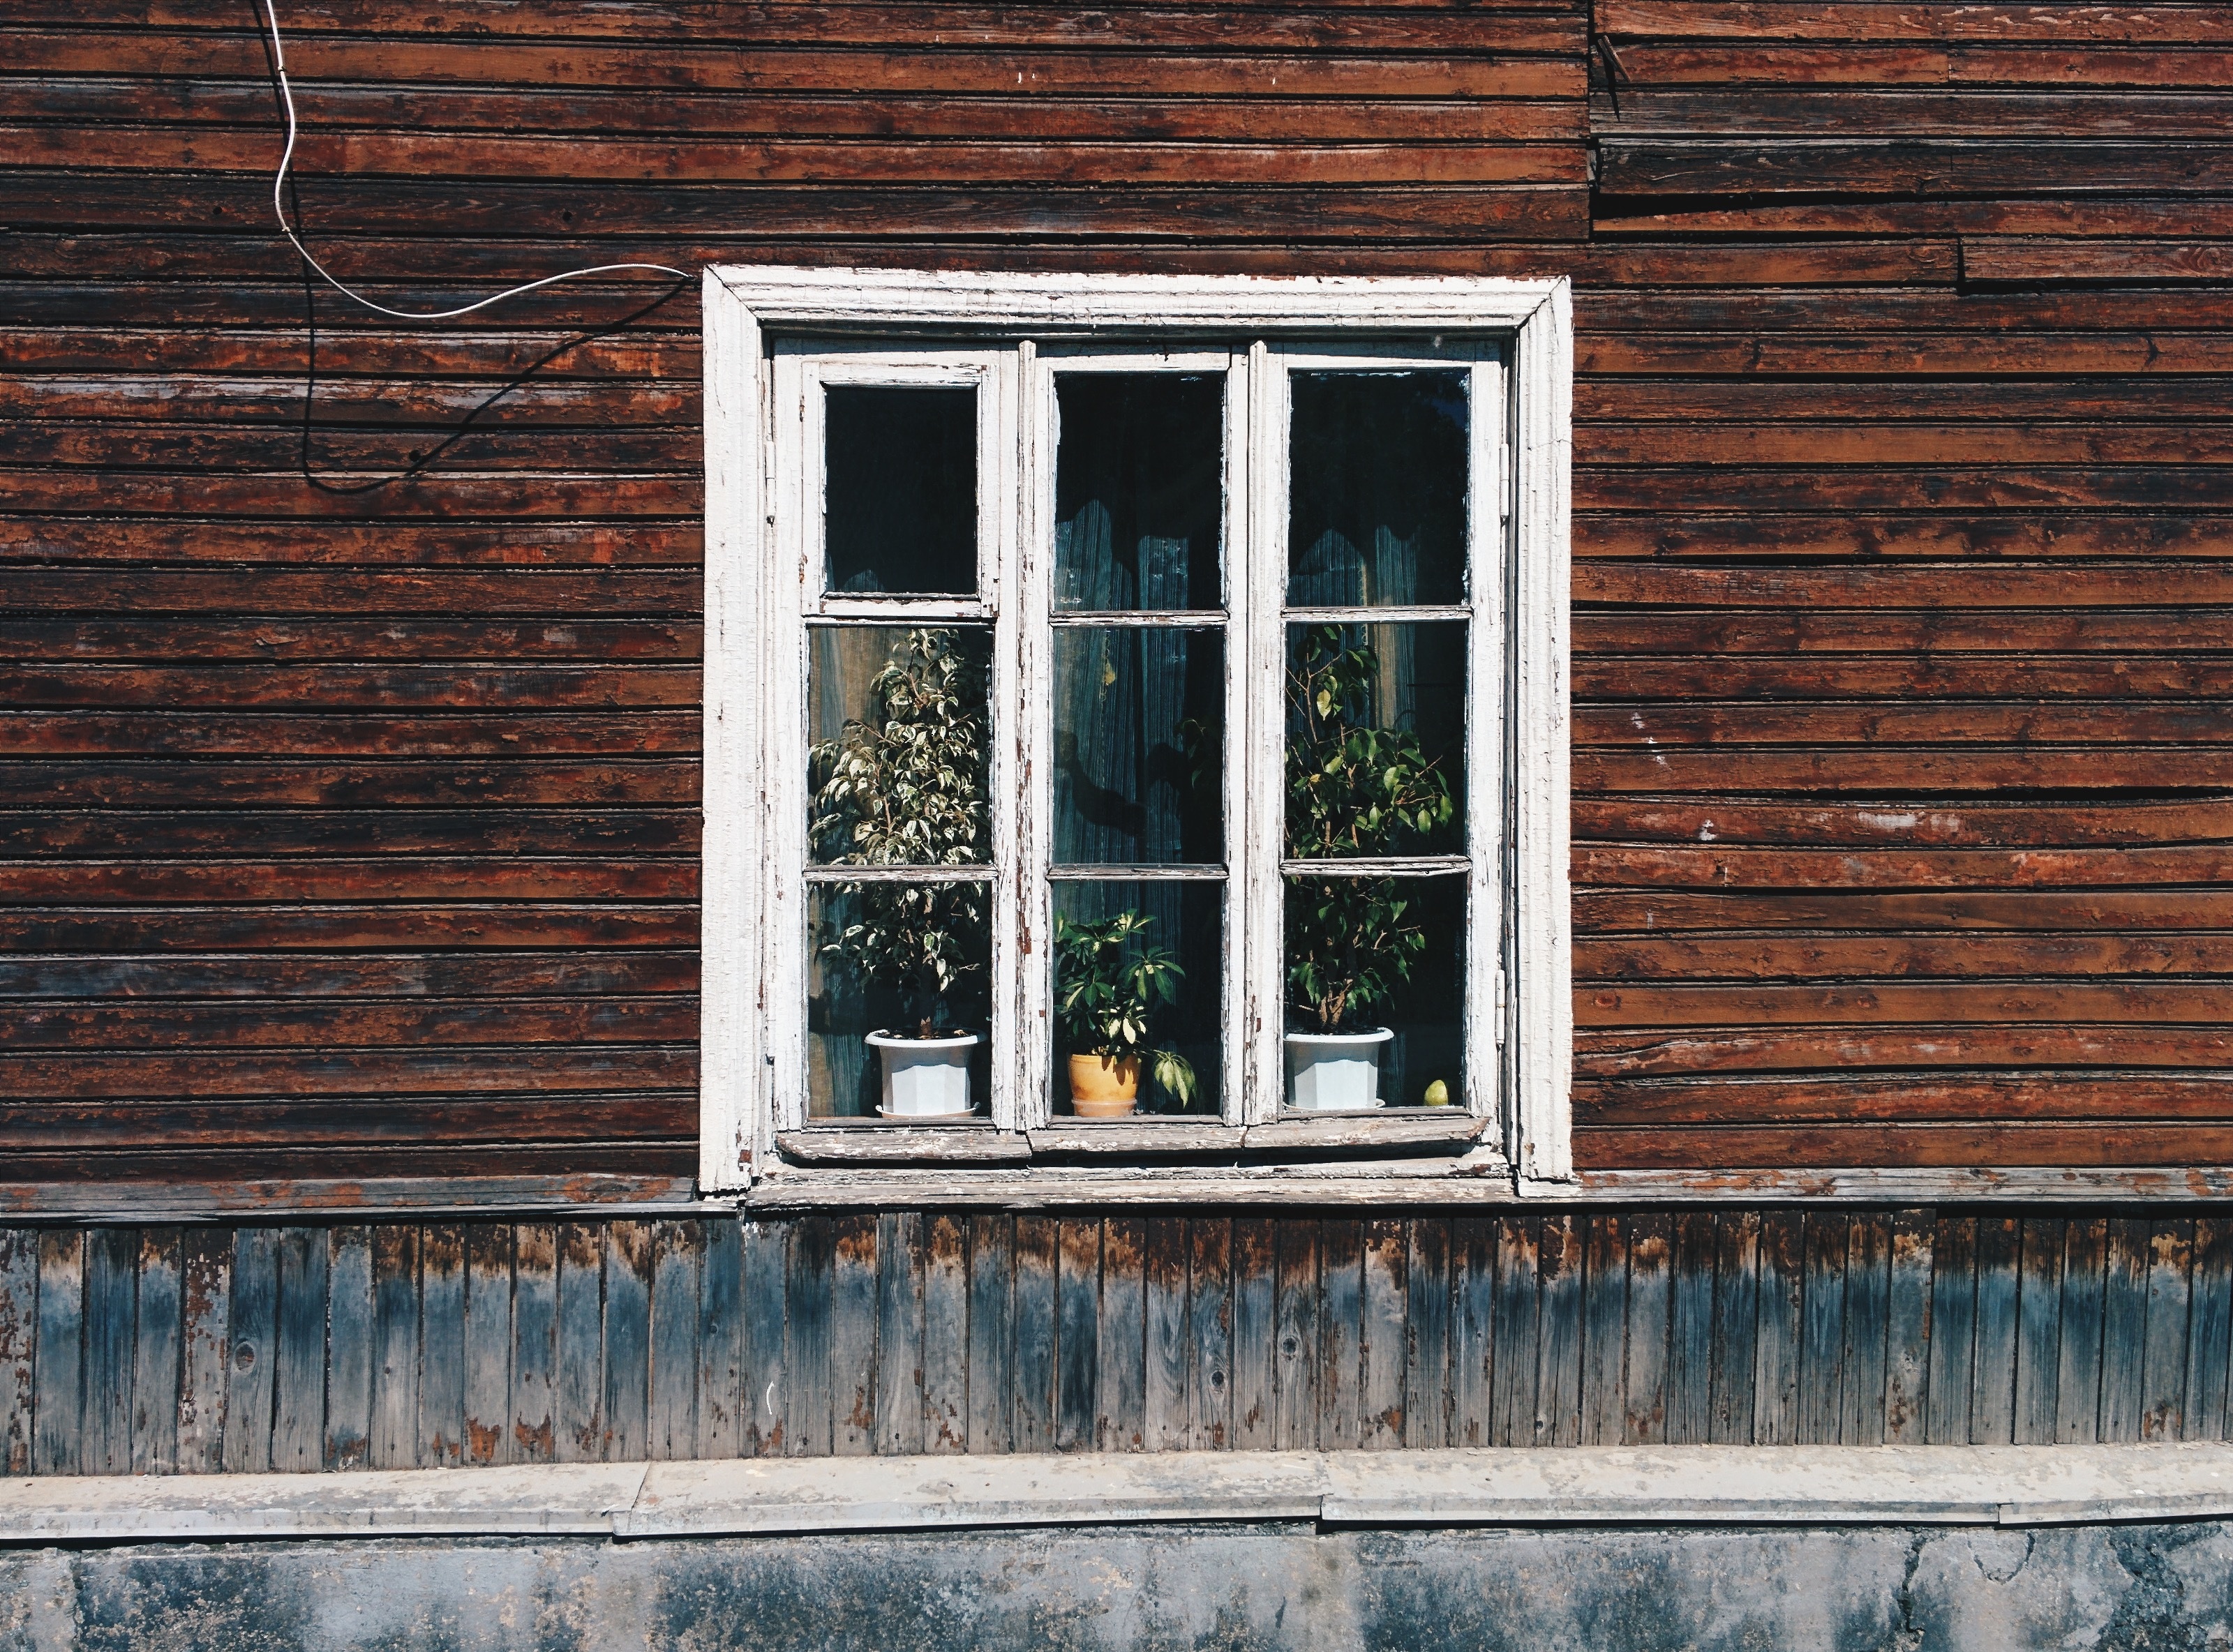
plant, wood, house, window, home, wall, facade, brick, door, material, wooden, siding, sash window